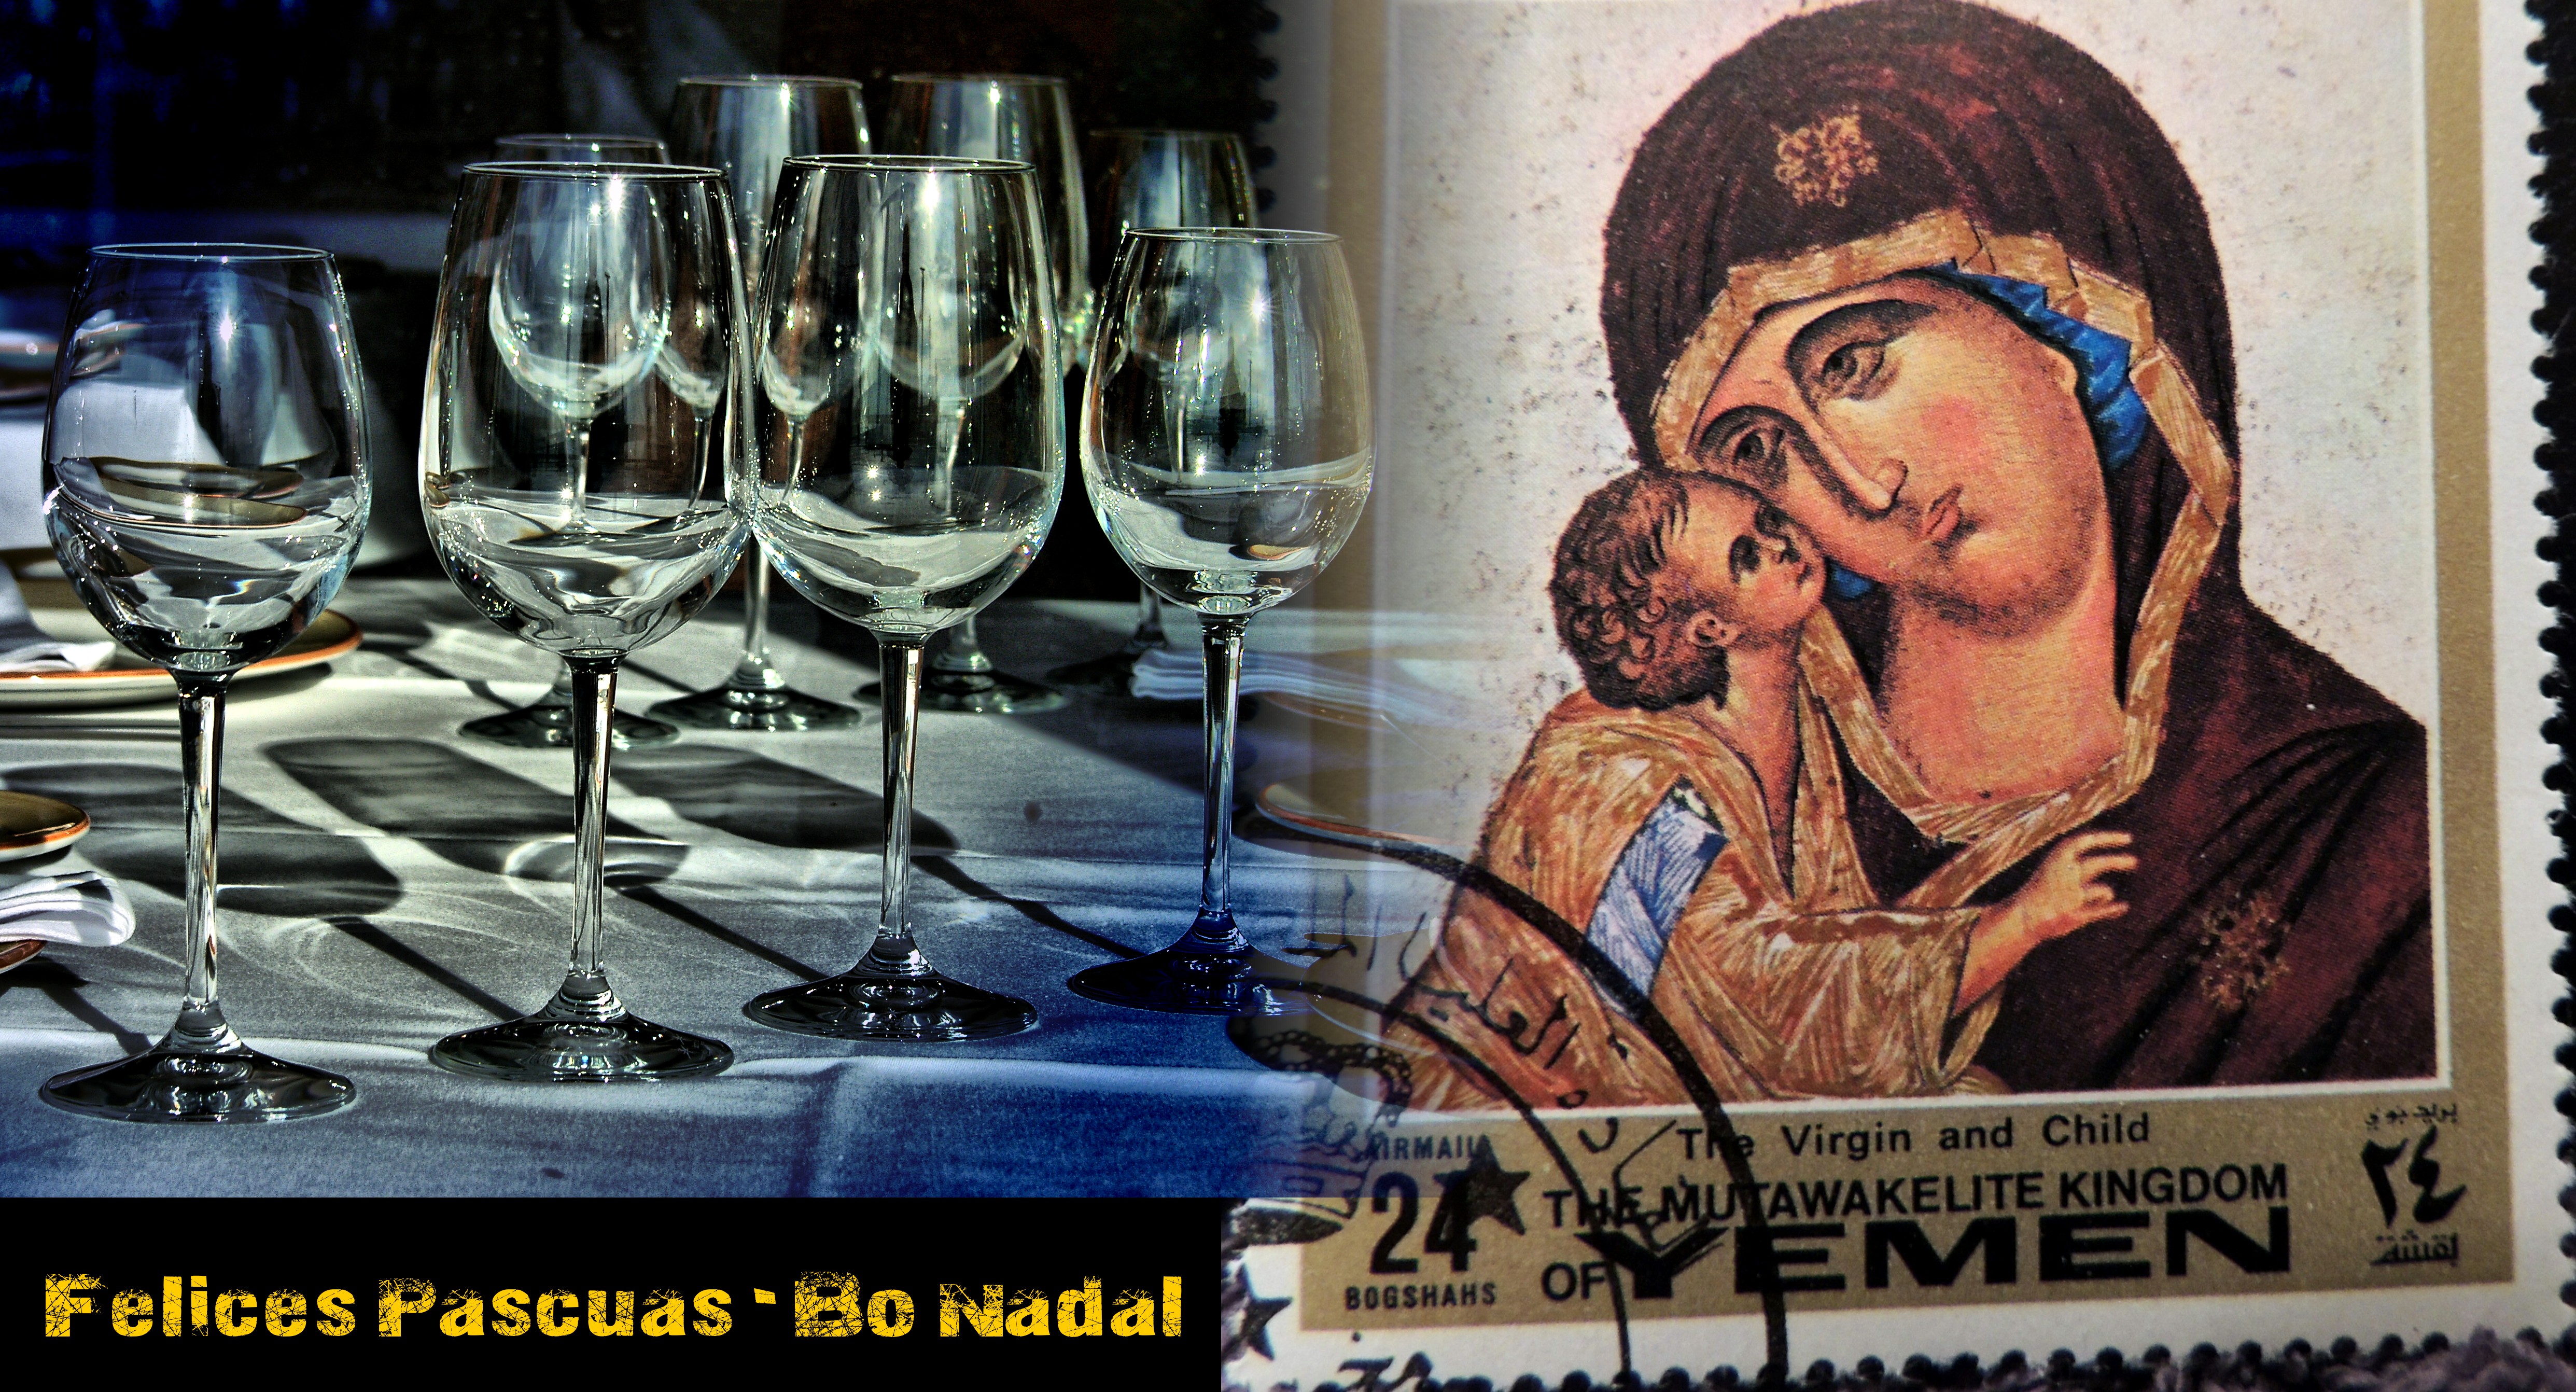
advertising, drink, alcohol, art, human behavior